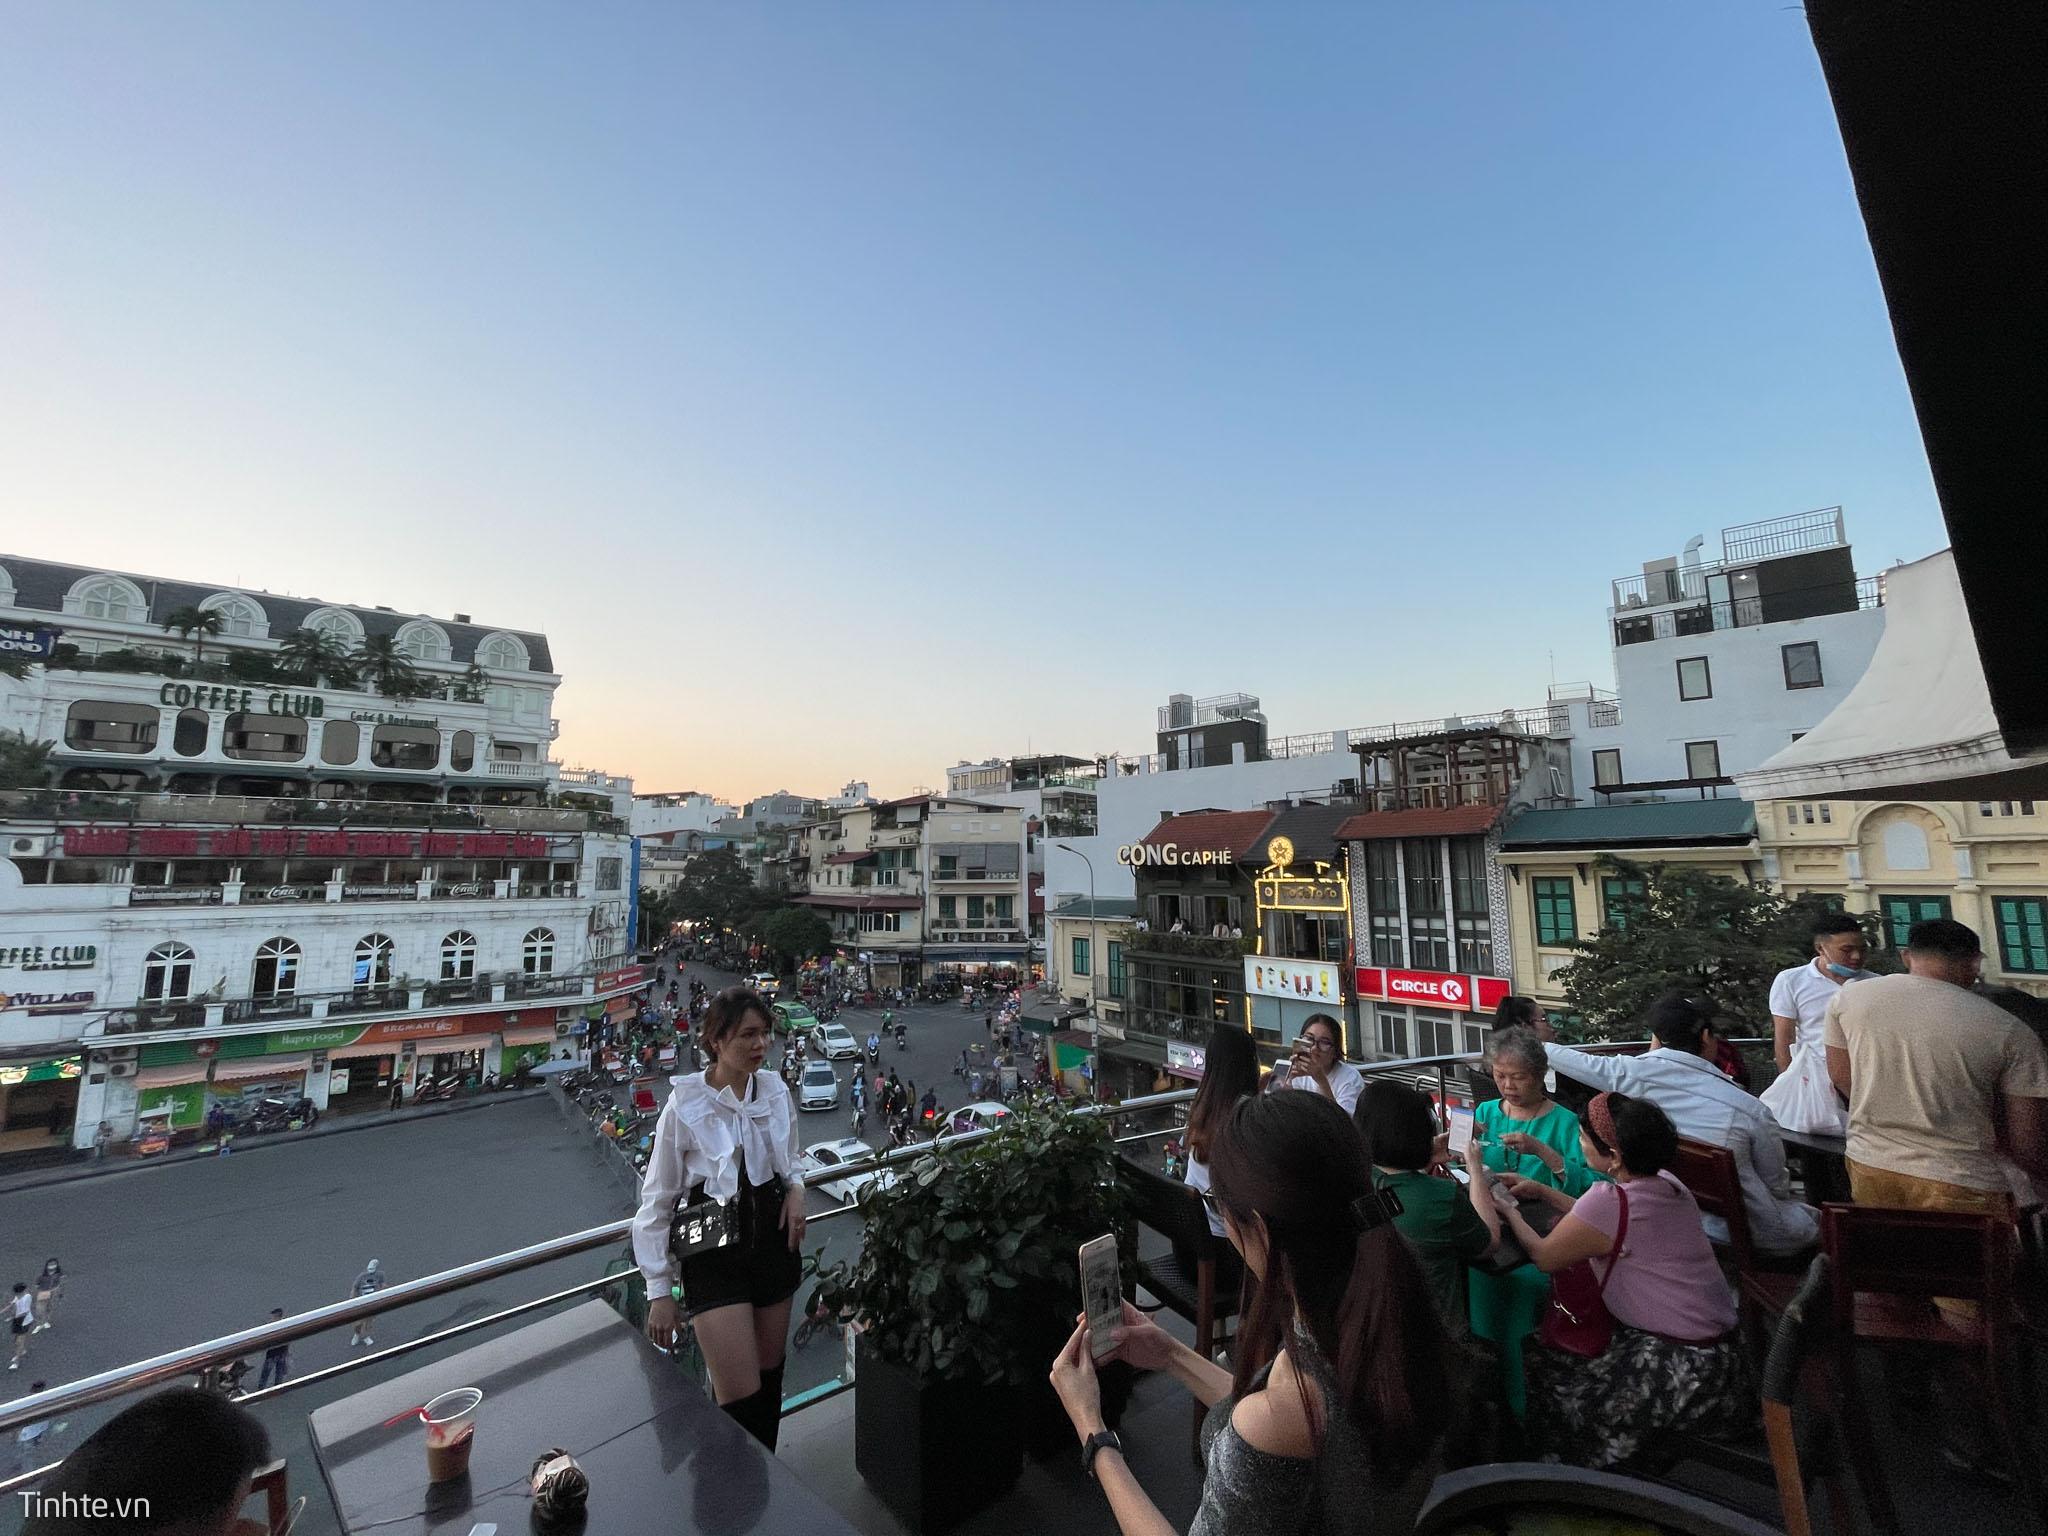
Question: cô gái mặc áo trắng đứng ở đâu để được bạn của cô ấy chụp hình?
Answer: cô gái đứng cạnh lan can ở quán nước